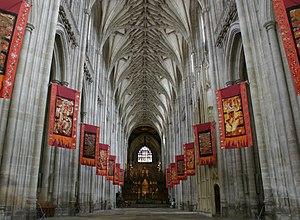
Cathédrale de Winchester (Angleterre), décorée de drapeaux faits par des enfants de 12 ans.
x